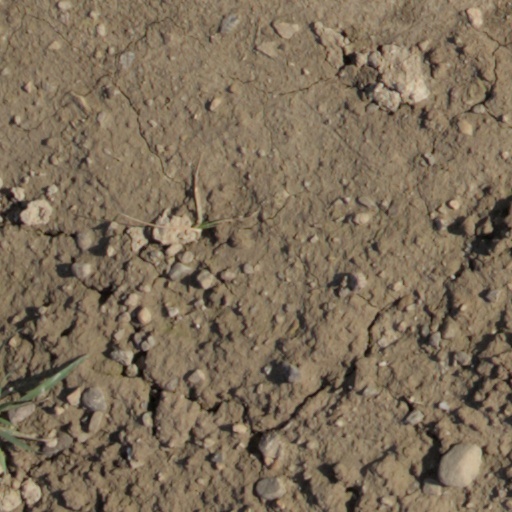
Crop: wheat